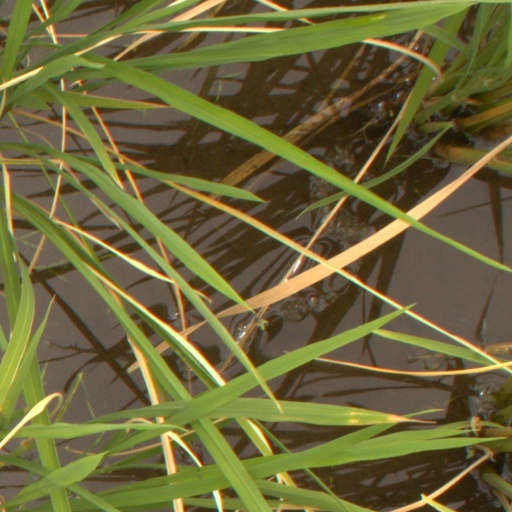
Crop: rice